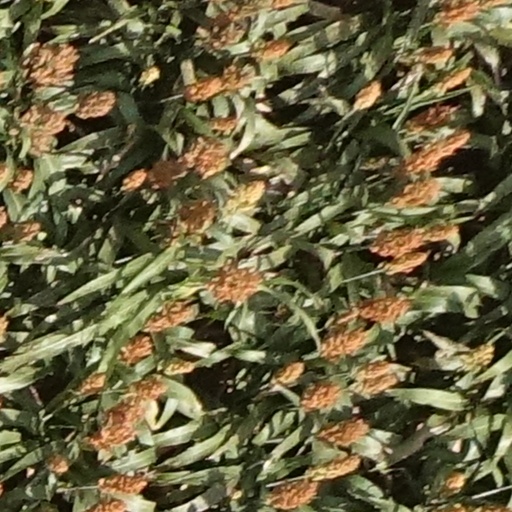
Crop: sorghum